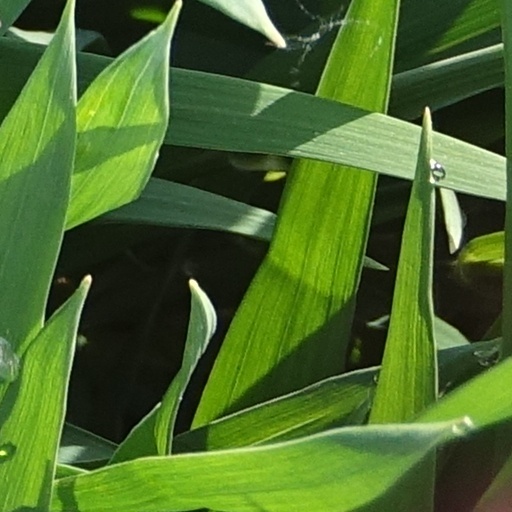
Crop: wheat